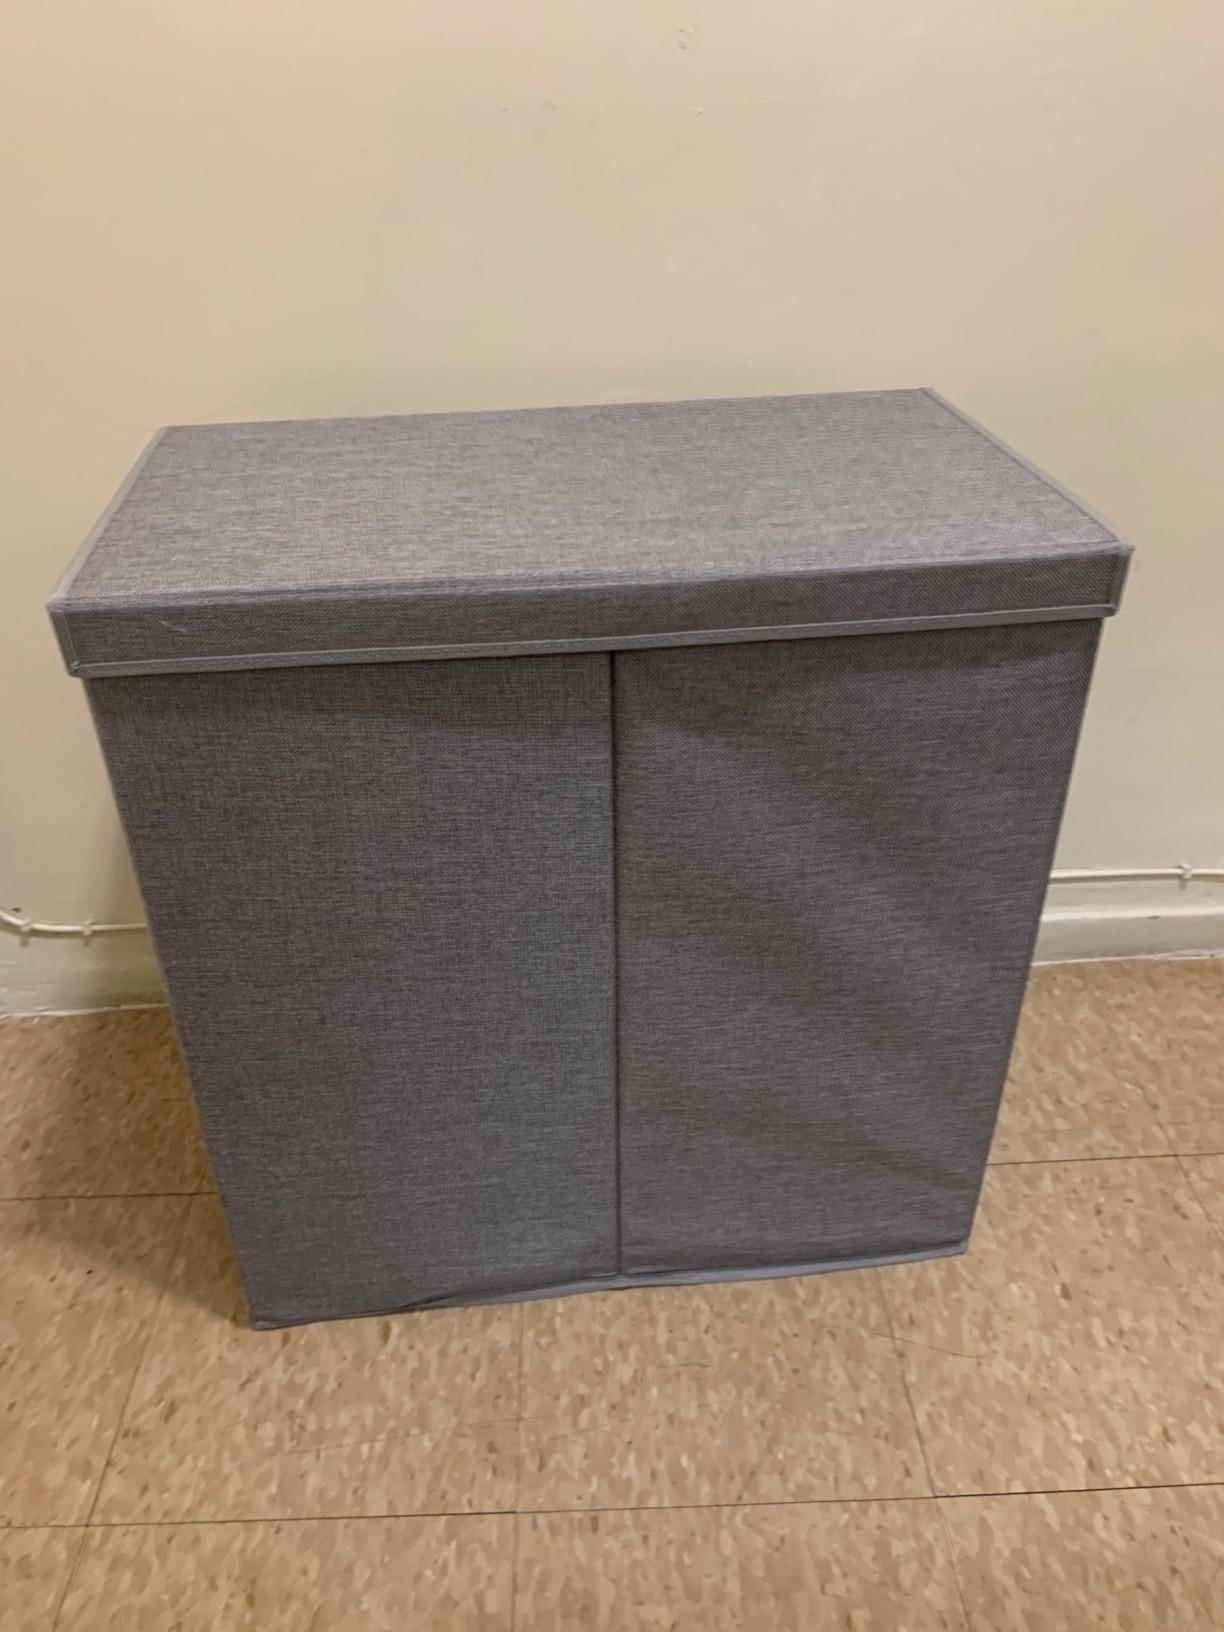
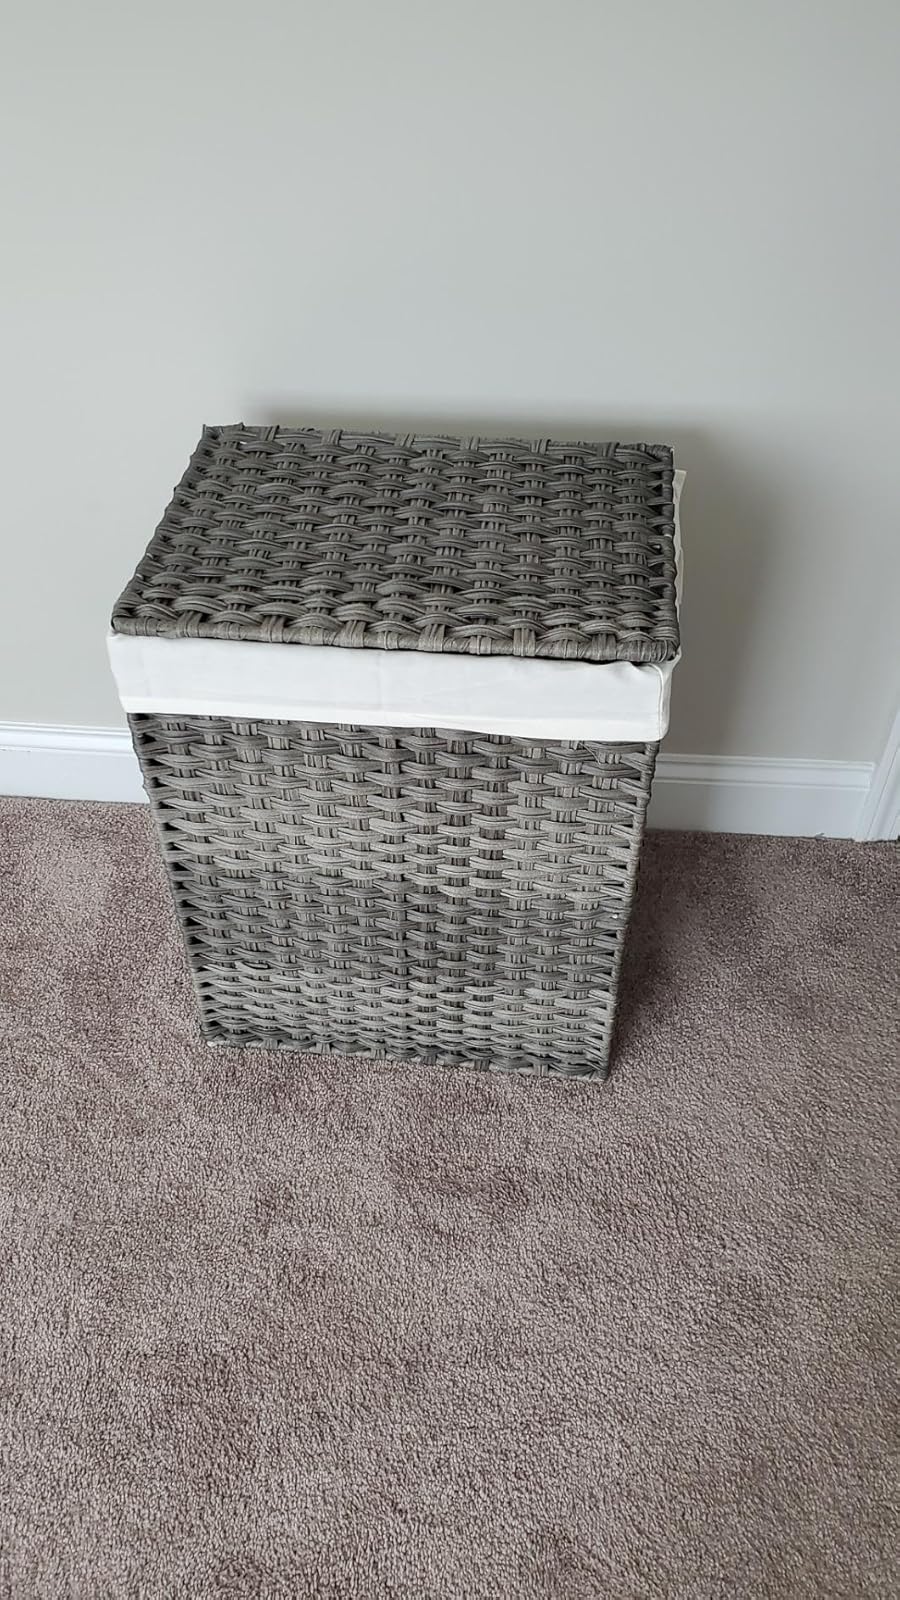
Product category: items_hamper
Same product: no